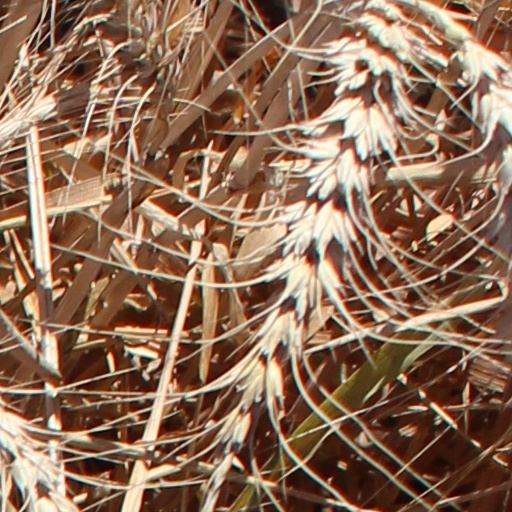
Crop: wheat